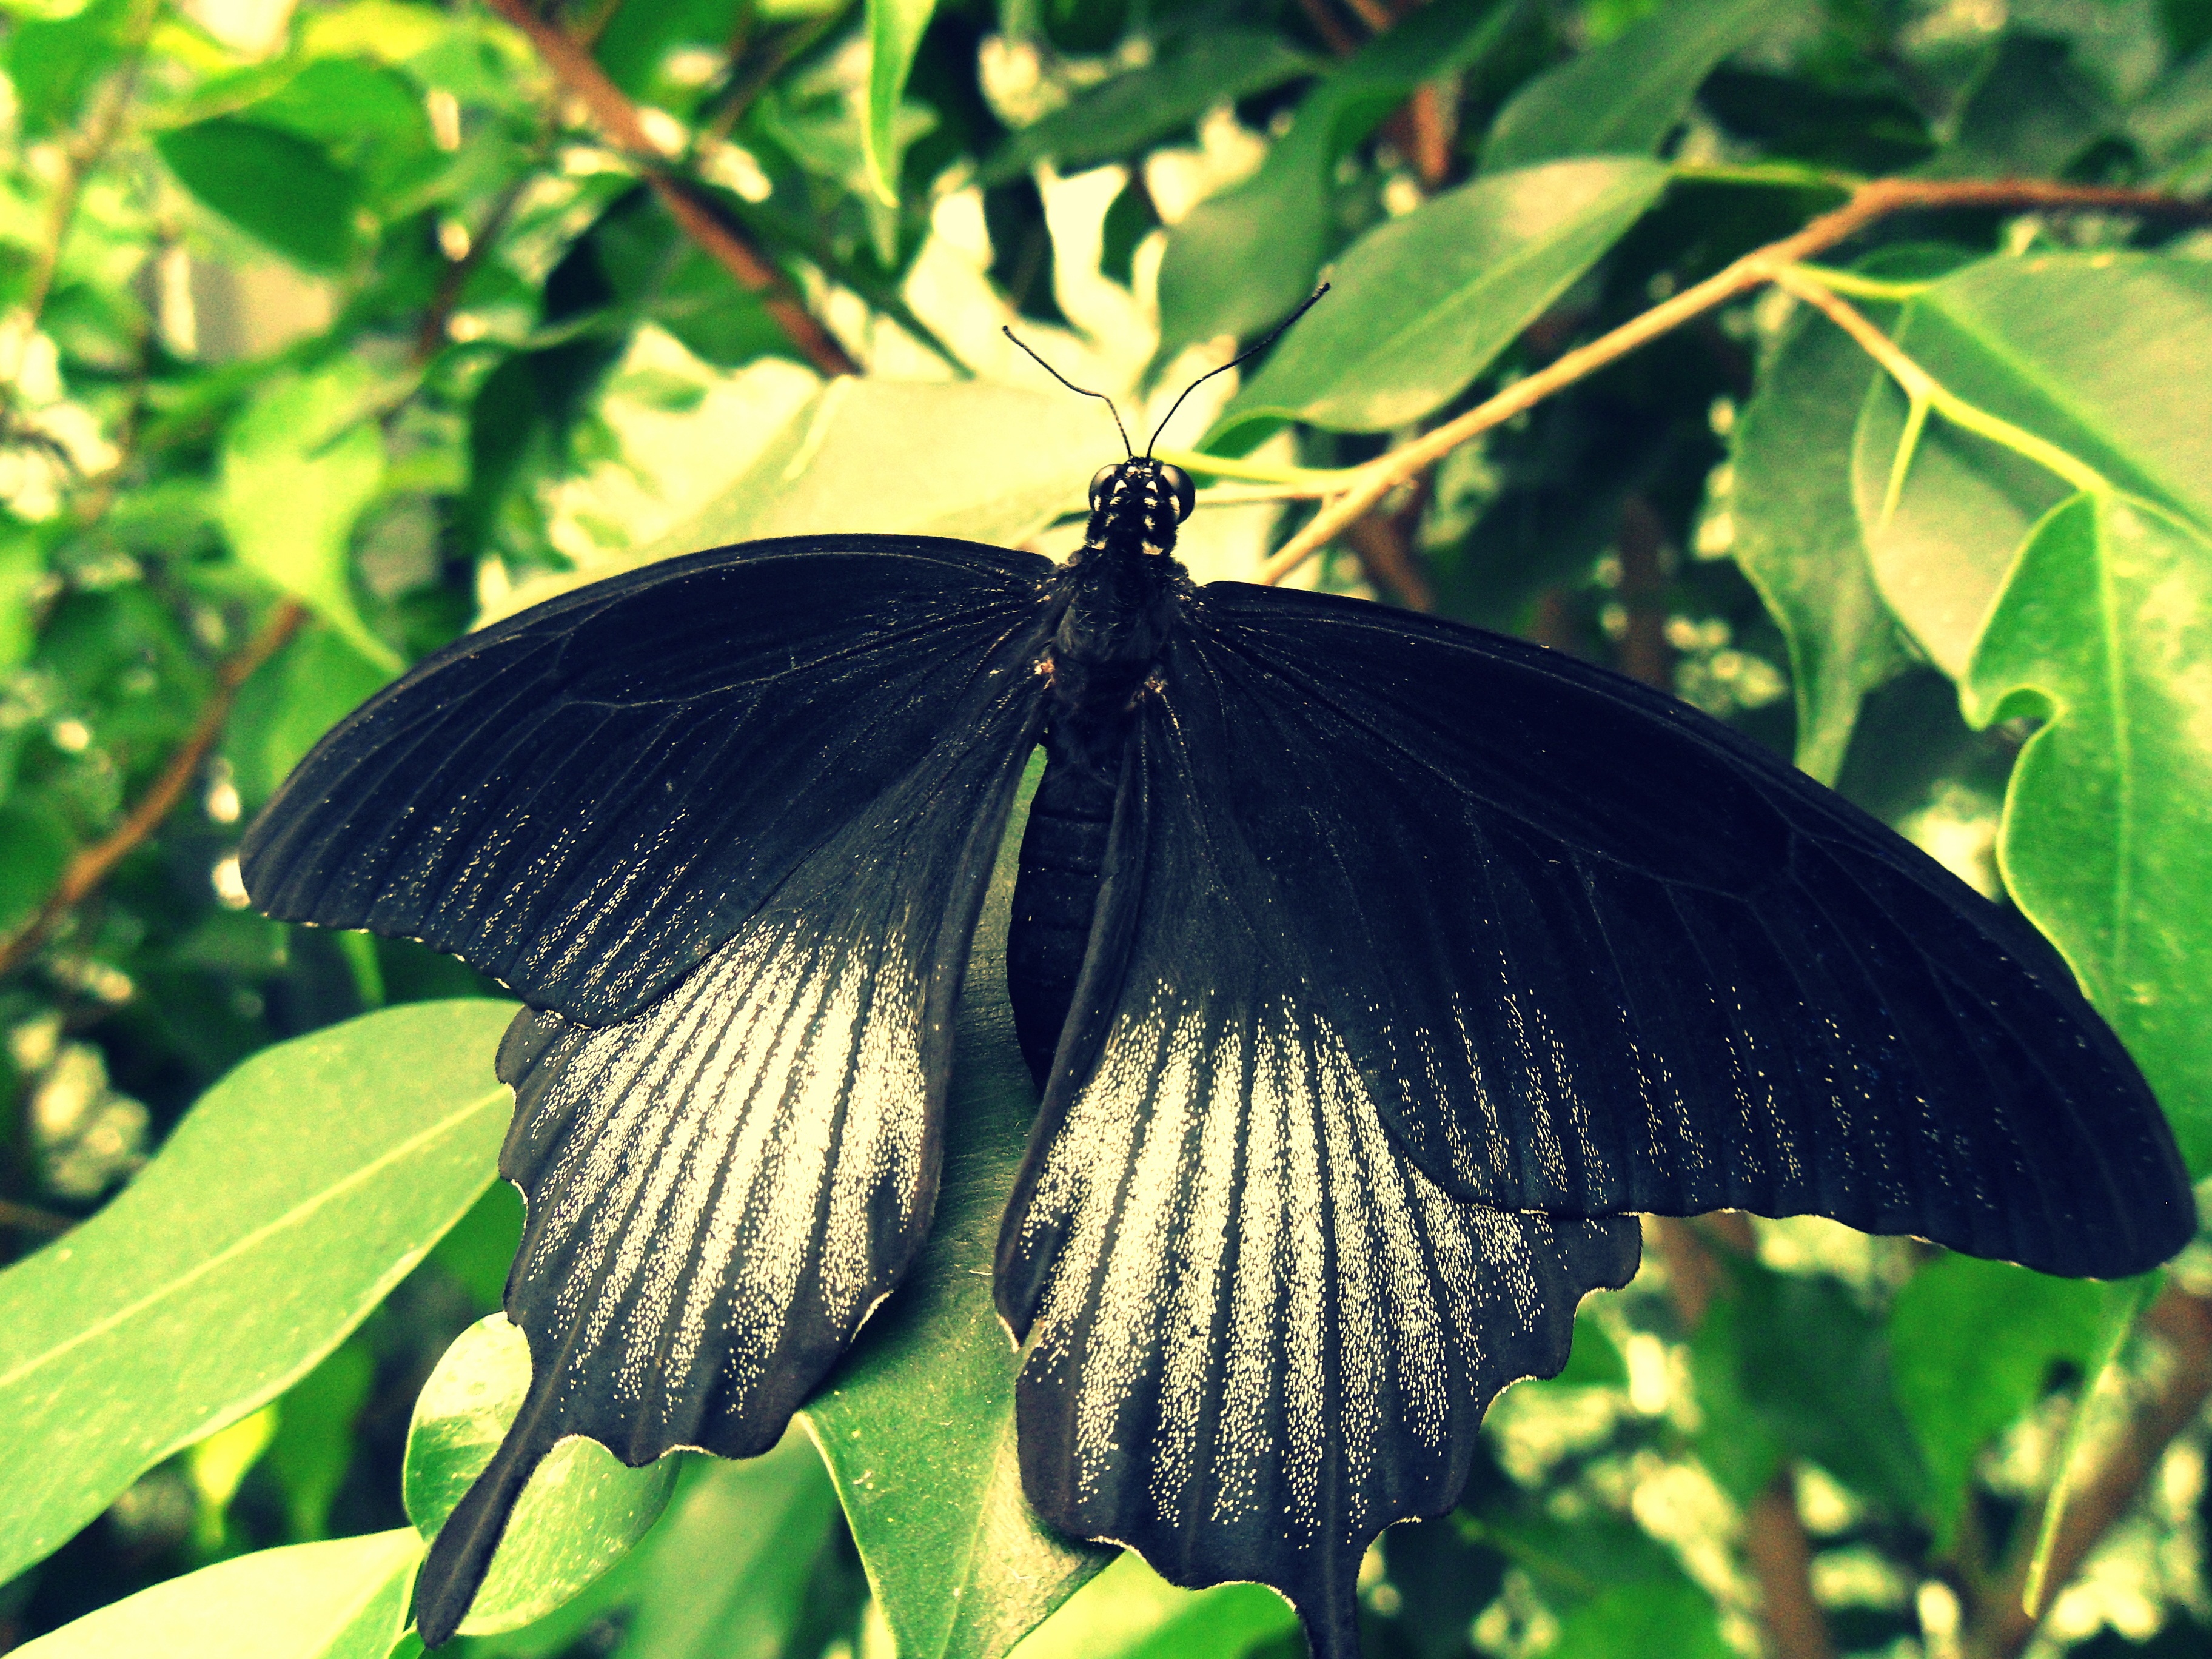
nature, wing, leaf, flower, wildlife, green, insect, macro, botany, butterfly, black, flora, fauna, invertebrate, close up, tropics, macro photography, arthropod, pollinator, moths and butterflies, lycaenid